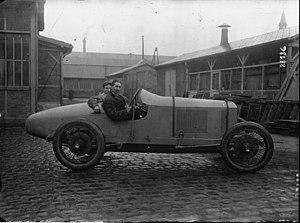
Voiture automobile Peugeot (de course), qui doit courir à Indianapolis.
Implanté en France dès les débuts de la Réforme, le protestantisme arrive aujourd'hui en troisième position des religions pratiquées en France après le catholicisme et l'islam, mais avant le judaïsme. Les protestants français se répartissent d'une part entre les deux dénominations reconnues officiellement en 1802, les églises luthériennes, et les églises réformées, et d'autre part entre les différentes dénominations évangéliques réunies dans le Conseil national des évangéliques de France, pour la plupart venues d'Angleterre et des États-Unis au cours des XIXᵉ et XXᵉ siècles, telles que le baptisme, le pentecôtisme, l'adventisme et les autres églises évangéliques. Celles-ci représentent environ un tiers des protestants français et sont en forte croissance.